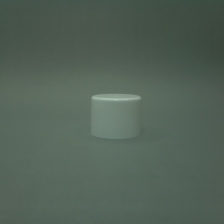
Color: white/transparent
Cap type: standard cap